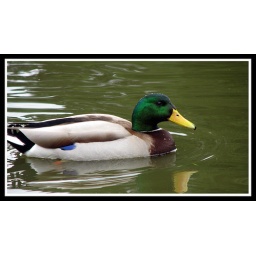
A duck swimming in a pond at Golden Gate Park, San Francisco